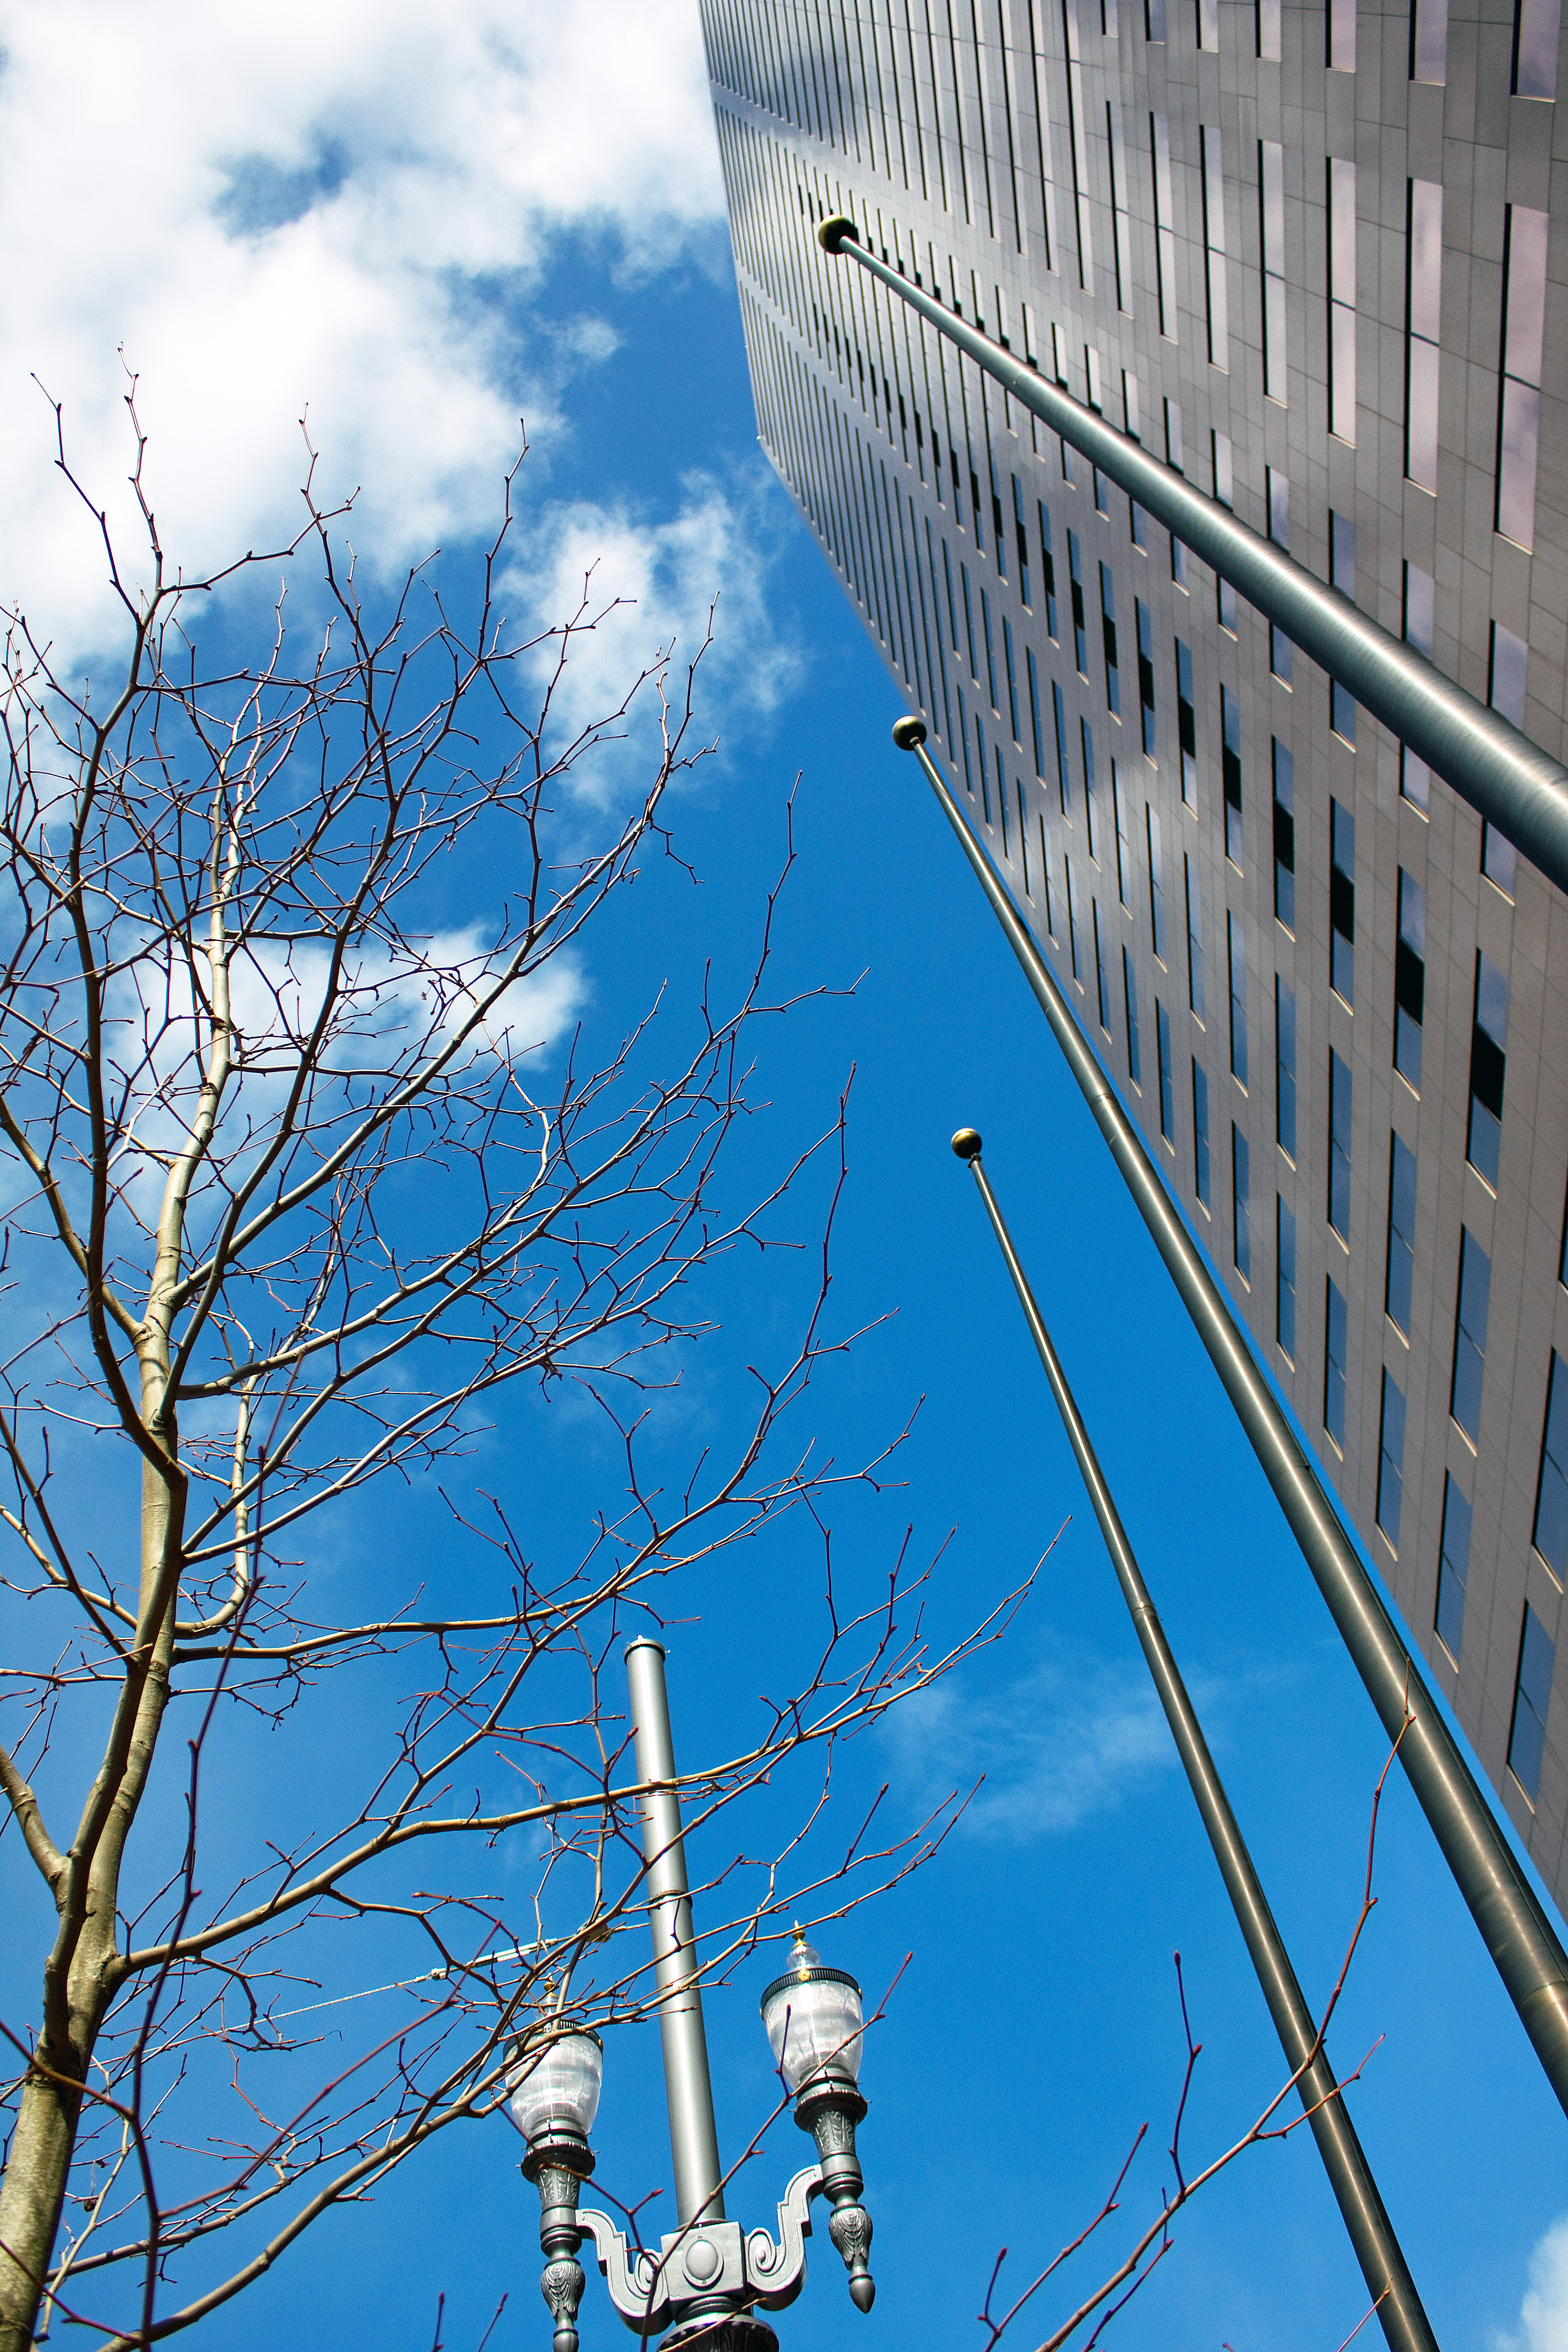
tree, water, branch, snow, winter, light, blur, sky, street, photographer, sunlight, flower, skyscraper, downtown, steel, reflection, high, tower, mast, flag, canon, blue, lamp, electricity, eos, clouds, rebel, the, digital, rise, oregon, portland, perfect, stainless, ian, sane, xsi, leafless, pols